Rain garden

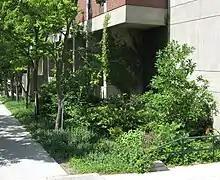
A rain garden at SUNY College of Environmental Science and Forestry in Syracuse, New York

In natural environments, most rainfall enters the ground immediately and is absorbed by plants. This process helps to replenish groundwater supplies and reduce the amount of surface runoff. Additionally, vegetation helps to slow down water flow, reducing the risk of flooding and erosion. In suburban areas, impervious surfaces typically only cover 5–10 percent of the land. In contrast, central urban areas are filled with impervious surfaces, which can account for about 90–100 percent of the land cover. In these regions, nearly all rainfall is converted into surface runoff, which frequently overwhelms stormwater management systems. Runoff volumes in urban areas can be two to ten times higher than in an undeveloped area. This dramatic increase in runoff contributes to downstream flooding, erosion, and pollutant transport into aquatic ecosystems. Rain gardens serve as decentralized stormwater controls to help restore more natural hydrologic function in built environments.